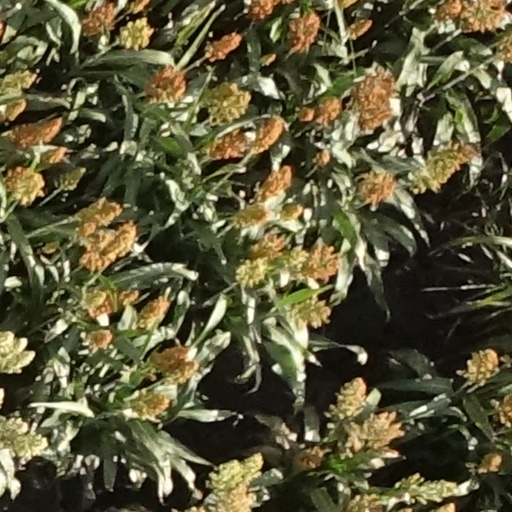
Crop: sorghum